Blackish cuckooshrike

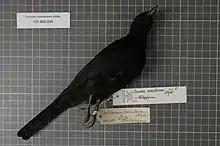
A specimen from the Naturalis Biodiversity Center

Ebird describes this as "A medium-sized bird of lowland and foothill forest. Slender, with a medium-length bill and tail. The male is entirely black with some blue gloss on the back and crown. Female is slaty-gray with a blackish face and tail. Female is similar to Black-bibbed Cuckooshrike, but larger and more uniformly dark gray in color. The black male differs from other black birds like Philippine Fairy-Bluebird and Asian Glossy-Starling by its dark rather than red eye. Song is a forceful, descending whistle, “tiiuuuu!”